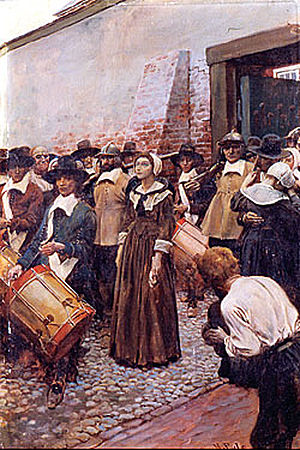
Mary Dyer
Mary Barrett Dyer var en engelsk kvæker, som blev hængt i Boston, Massachusetts, for gentagne gange at have brudt forbuddet mod kvækere i kolonien.